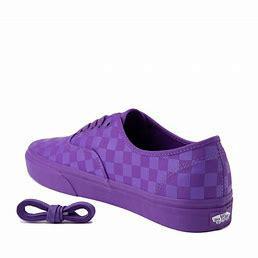
Brand: Vans
Model: Skate Skate